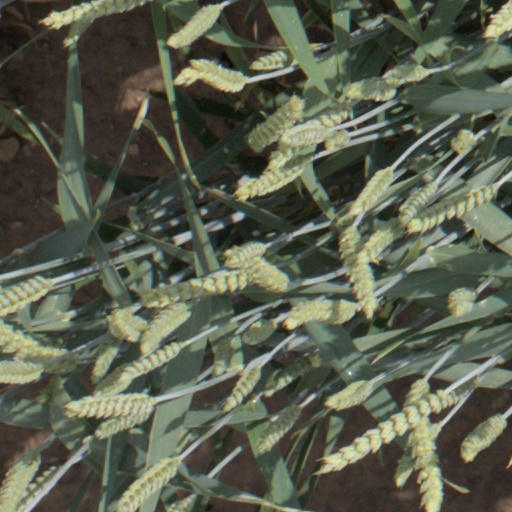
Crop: wheat